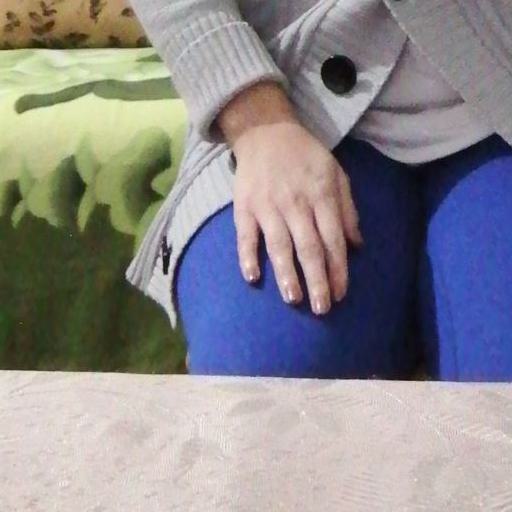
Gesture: no_gesture